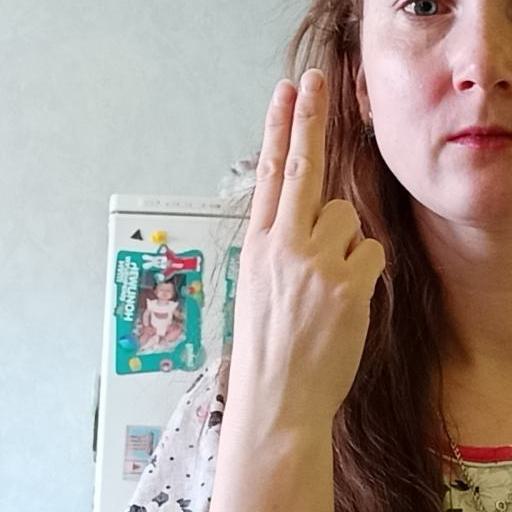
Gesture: two_up_inverted